Reginald Crompton

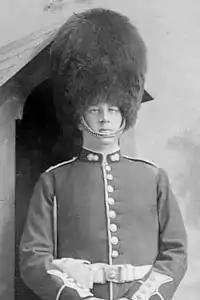
Reginald Crompton as Private Willis in the first revival of "Iolanthe" (1901) at the Savoy Theatre

Reginald Crompton (14 July 1870 – 10 September 1945) was a British solicitor, stage actor and silent film screenwriter. A bass-baritone, he created several minor roles in the Savoy Operas with the D'Oyly Carte Opera Company.